George Cavendish, 1st Earl of Burlington

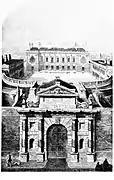
Burlington House c.1854

In 1815, Lord Burlington bought Burlington House in Piccadilly from his nephew, the 6th Duke of Devonshire. With the architect Samuel Ware, he made a number of significant modifications to the house, including the building of Burlington Arcade along the west side. He died at Burlington House in 1834 and was buried in All Saints' Church, Derby. The property passed to his widow and on her death in 1835 to their son Charles.